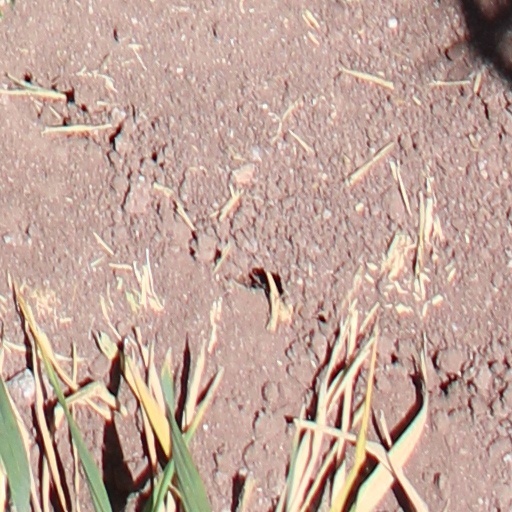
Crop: wheat